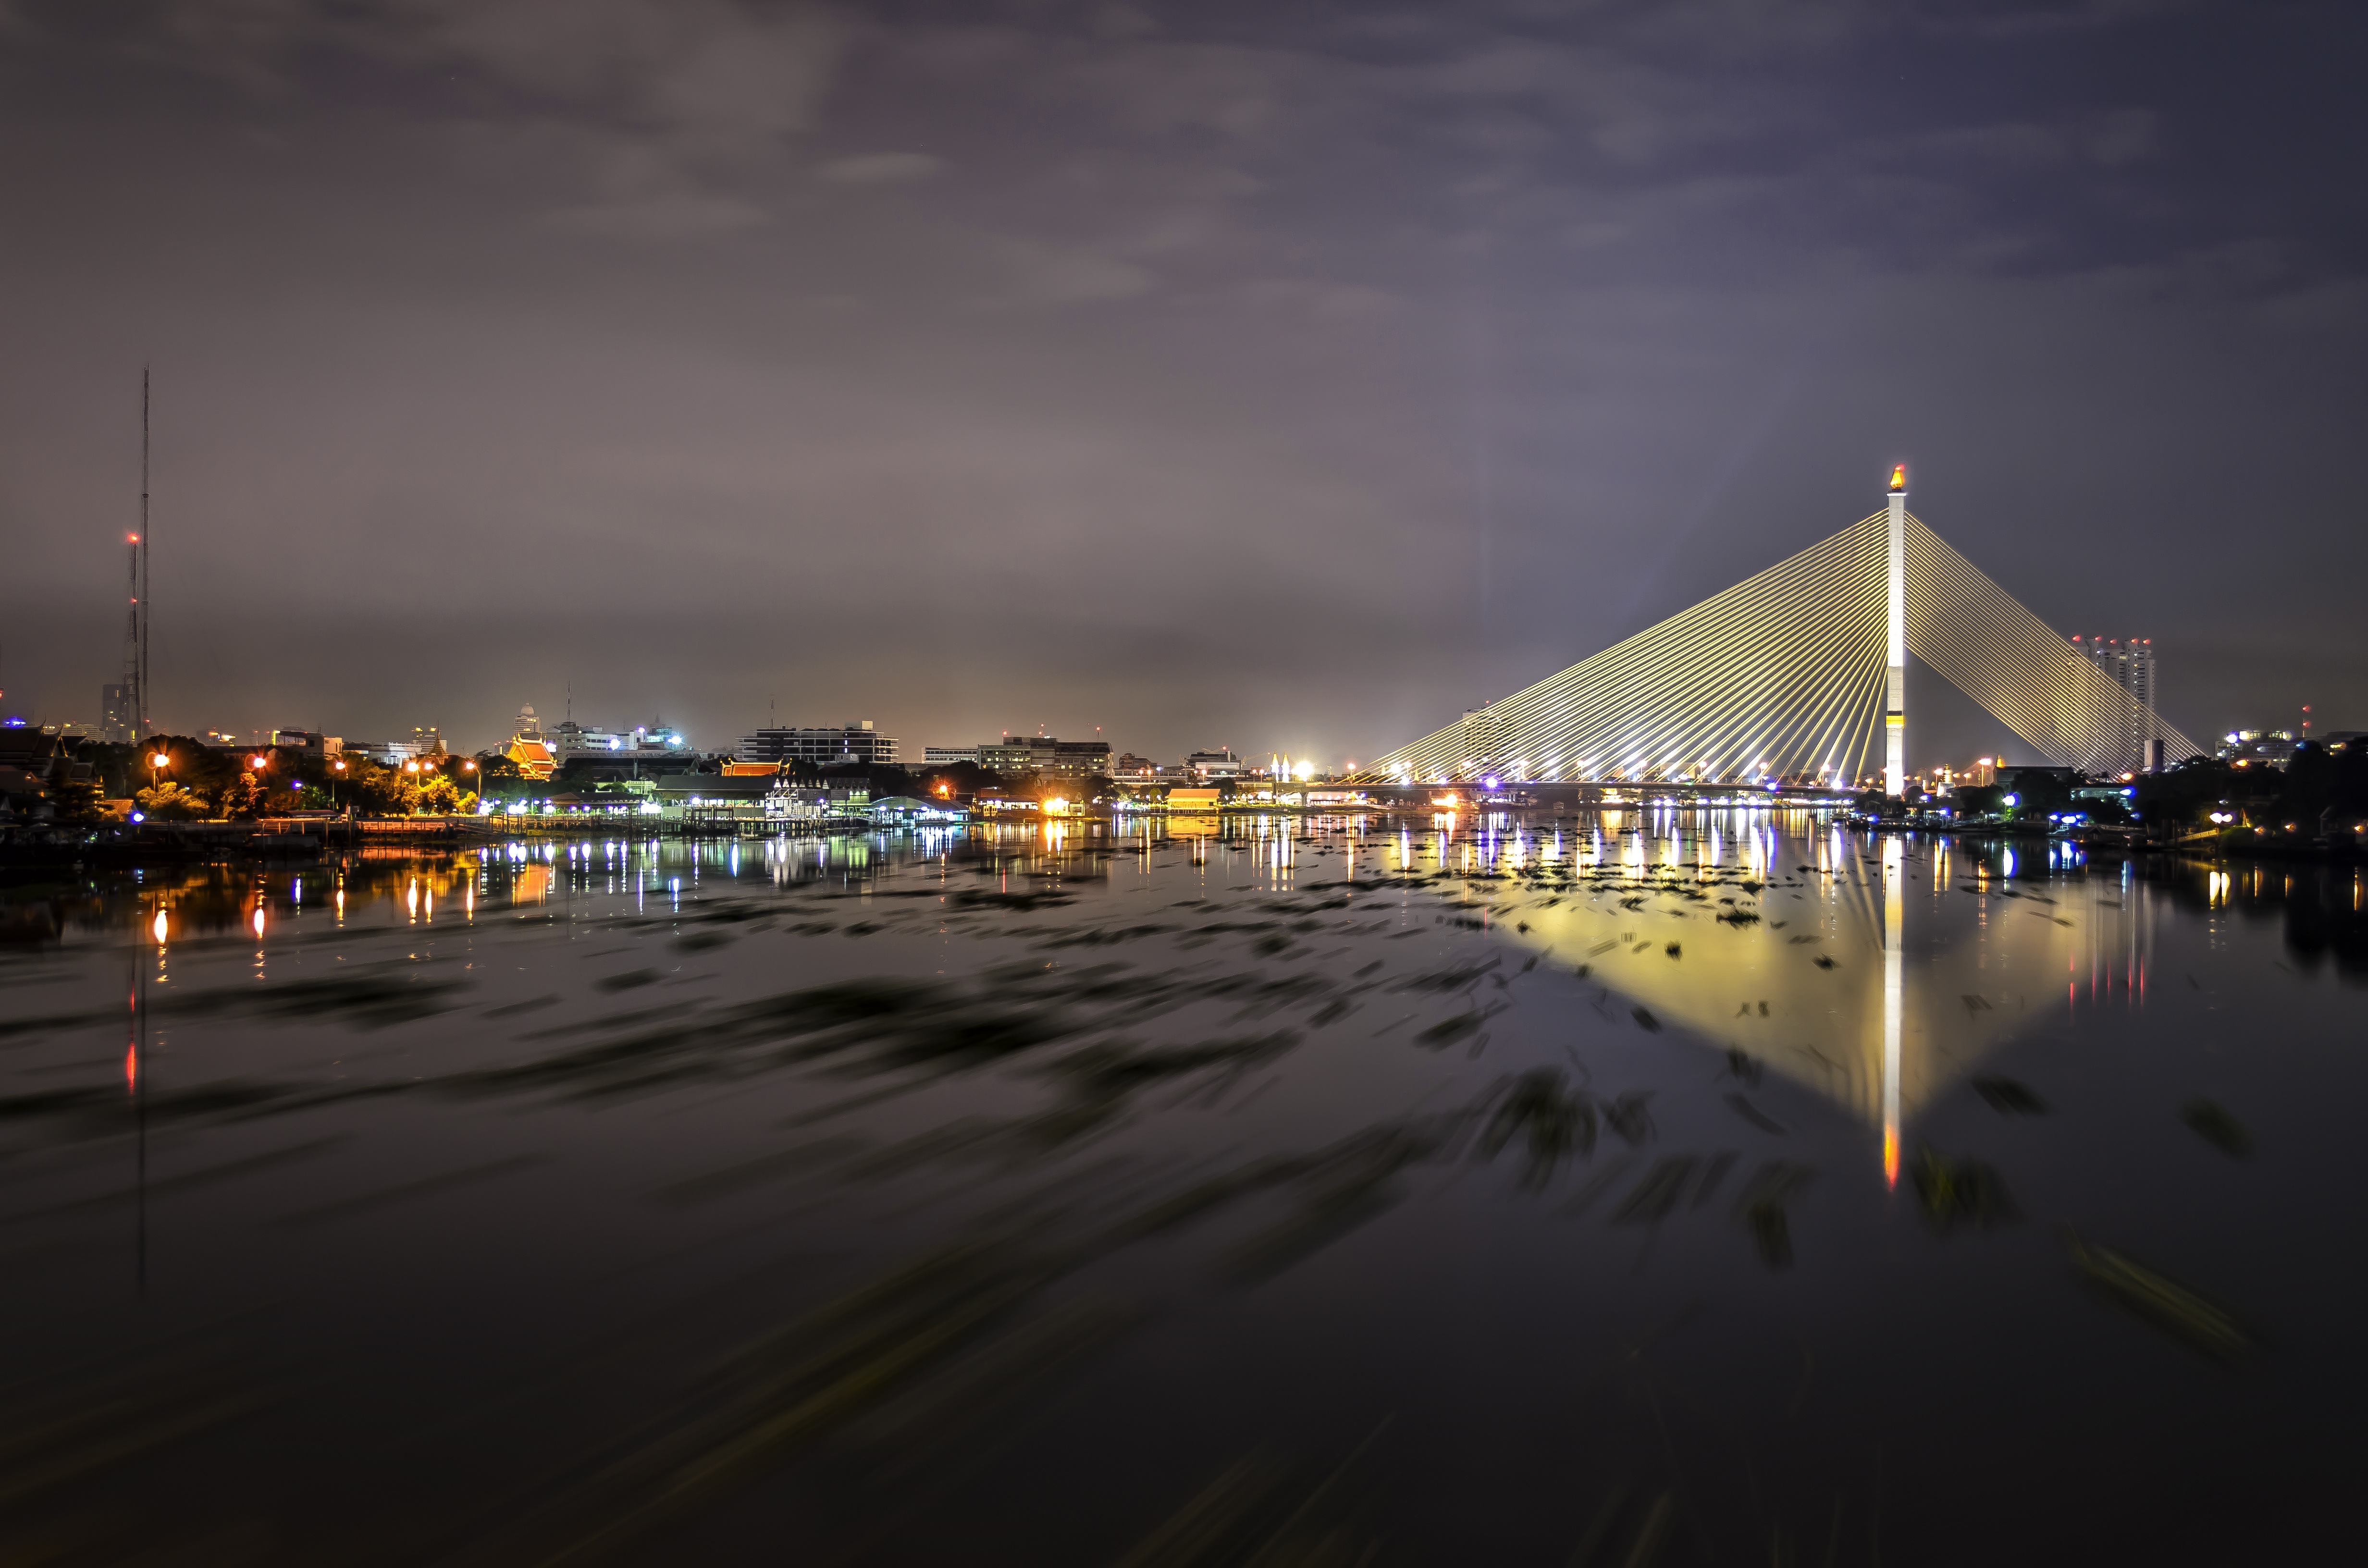
beach, sea, horizon, light, sunset, bridge, skyline, night, sunlight, morning, dawn, city, river, cityscape, travel, dusk, evening, reflection, weather, asia, long exposure, bangkok, thai